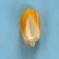
Maize quality: Good